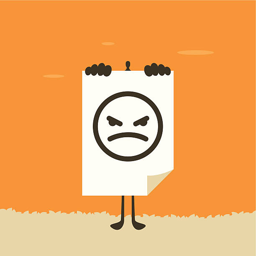
a paper with an angry face on it vector art illustration